Bertia (gastropod)

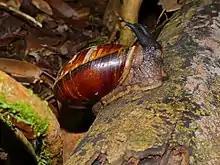
"Bertia" sp. in Mulu National Park, Sarawak

"Bertia" spp. have been recorded from the tropical forests of Borneo and Indo-China: all with very local distributions. The species listed below also all appear to be endangered, primarily due to habitat loss but exacerbated by over-collecting.